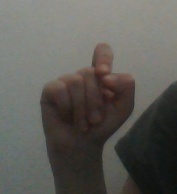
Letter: fa